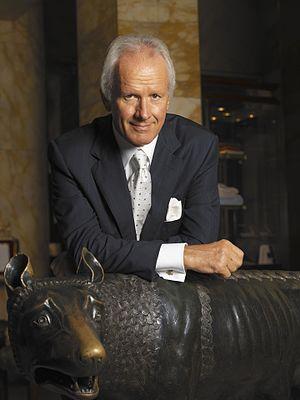
Roberto Wirth, né en 25 mai 1950 à Rome, est un homme d'affaires italien sourd, propriétaire et PDG de l’hôtel Hassler, luxueux hôtel cinq étoiles surplombant la place d'Espagne à Rome. Roberto Wirth, représente la cinquième génération d'une grande famille d'hôteliers suisses. Ses parents, Oscar Wirth et Carmen Bucher sont issus de deux familles de tradition hôtelière : les Bucher, une vieille famille suisse du canton de Lucerne, et les Wirth, une famille de Maulach en Allemagne. Franz Josef Bucher, fondateur de la dynastie et arrière grand-père de Roberto Wirth, a fondé durant le XIX et XX siècles, la première chaîne d’hôtels en Europe et en Afrique, ouvrant des hôtels à Gênes, Lugano, Milan, Lucerne, Rome et Le Caire. En 1890, il prend la gestion de l'hôtel Minerva à Rome, dirigé par son gendre Heinrich Wirth. Quelques années plus tard, en 1894, après de longues négociations, Bucher achète l'hôtel Quirinale à Rome, pour 2 millions de livres. C’est le début de l’histoire de la famille Bucher Wirth à Rome. En 1921, Oscar Wirth, le petit-fils de Franz Josef Bucher s’associe avec Franz Nistelweck pour la gestion et la copropriété des hôtels Eden et Hassler à Rome.